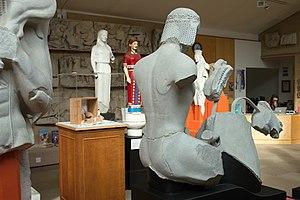
Le Cavalier Rampin est une statue grecque antique de l'époque archaïque, vers 550 av. J.-C., en marbre, représentant un homme chevauchant. Elle présente d'importantes lacunes : le musée du Louvre conserve la tête et le musée de l'Acropole d'Athènes des parties du corps et du cheval. Son nom lui a été donné en référence à son premier propriétaire, Georges Rampin.